Convoy Range

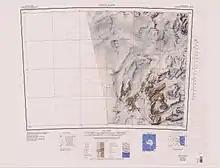
Convoy Range is south center of map

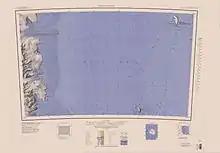
Eastern edge and Evans Piedmont Glacier

Major features include Staten Island Heights in the south of the range, with the Alatna Valley to its southeast, the Wyandot Ridge, Eastwind Ridge, Towle Valley, Elkhorn Ridge and Greenville Valley in the north, and Flagship Mountain in the east.